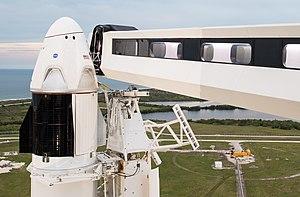
Crew Dragon, ou Dragon 2, est un véhicule spatial développé par la société SpaceX pour le compte de l'agence spatiale américaine, la NASA, pour effectuer la relève des équipages de la Station spatiale internationale. Le vaisseau est capable de transporter un équipage de quatre astronautes en orbite basse. Crew Dragon est l'un des deux vaisseaux développés en réponse à l'appel d'offres du programme CCDeV lancé en 2010 ; celui-ci avait pour objectif de reprendre les missions assurées provisoirement par les vaisseaux russes Soyouz à la suite du retrait de la navette spatiale américaine en 2011.